The Golden Strain

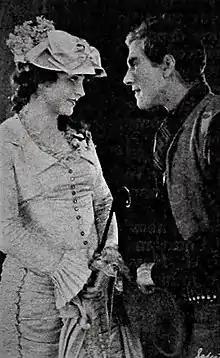
Film still

The Golden Strain is a 1925 American silent Western film directed by Victor Schertzinger and written by Eve Unsell based upon a novel by Peter B. Kyne. The film stars Hobart Bosworth, Kenneth Harlan, Madge Bellamy, Lawford Davidson, Ann Pennington, and Frank Beal. The film was released on December 27, 1925, by Fox Film Corporation.